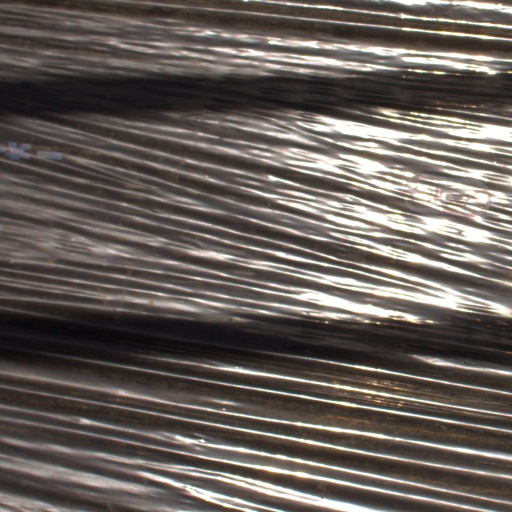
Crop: Jerusalem artichoke